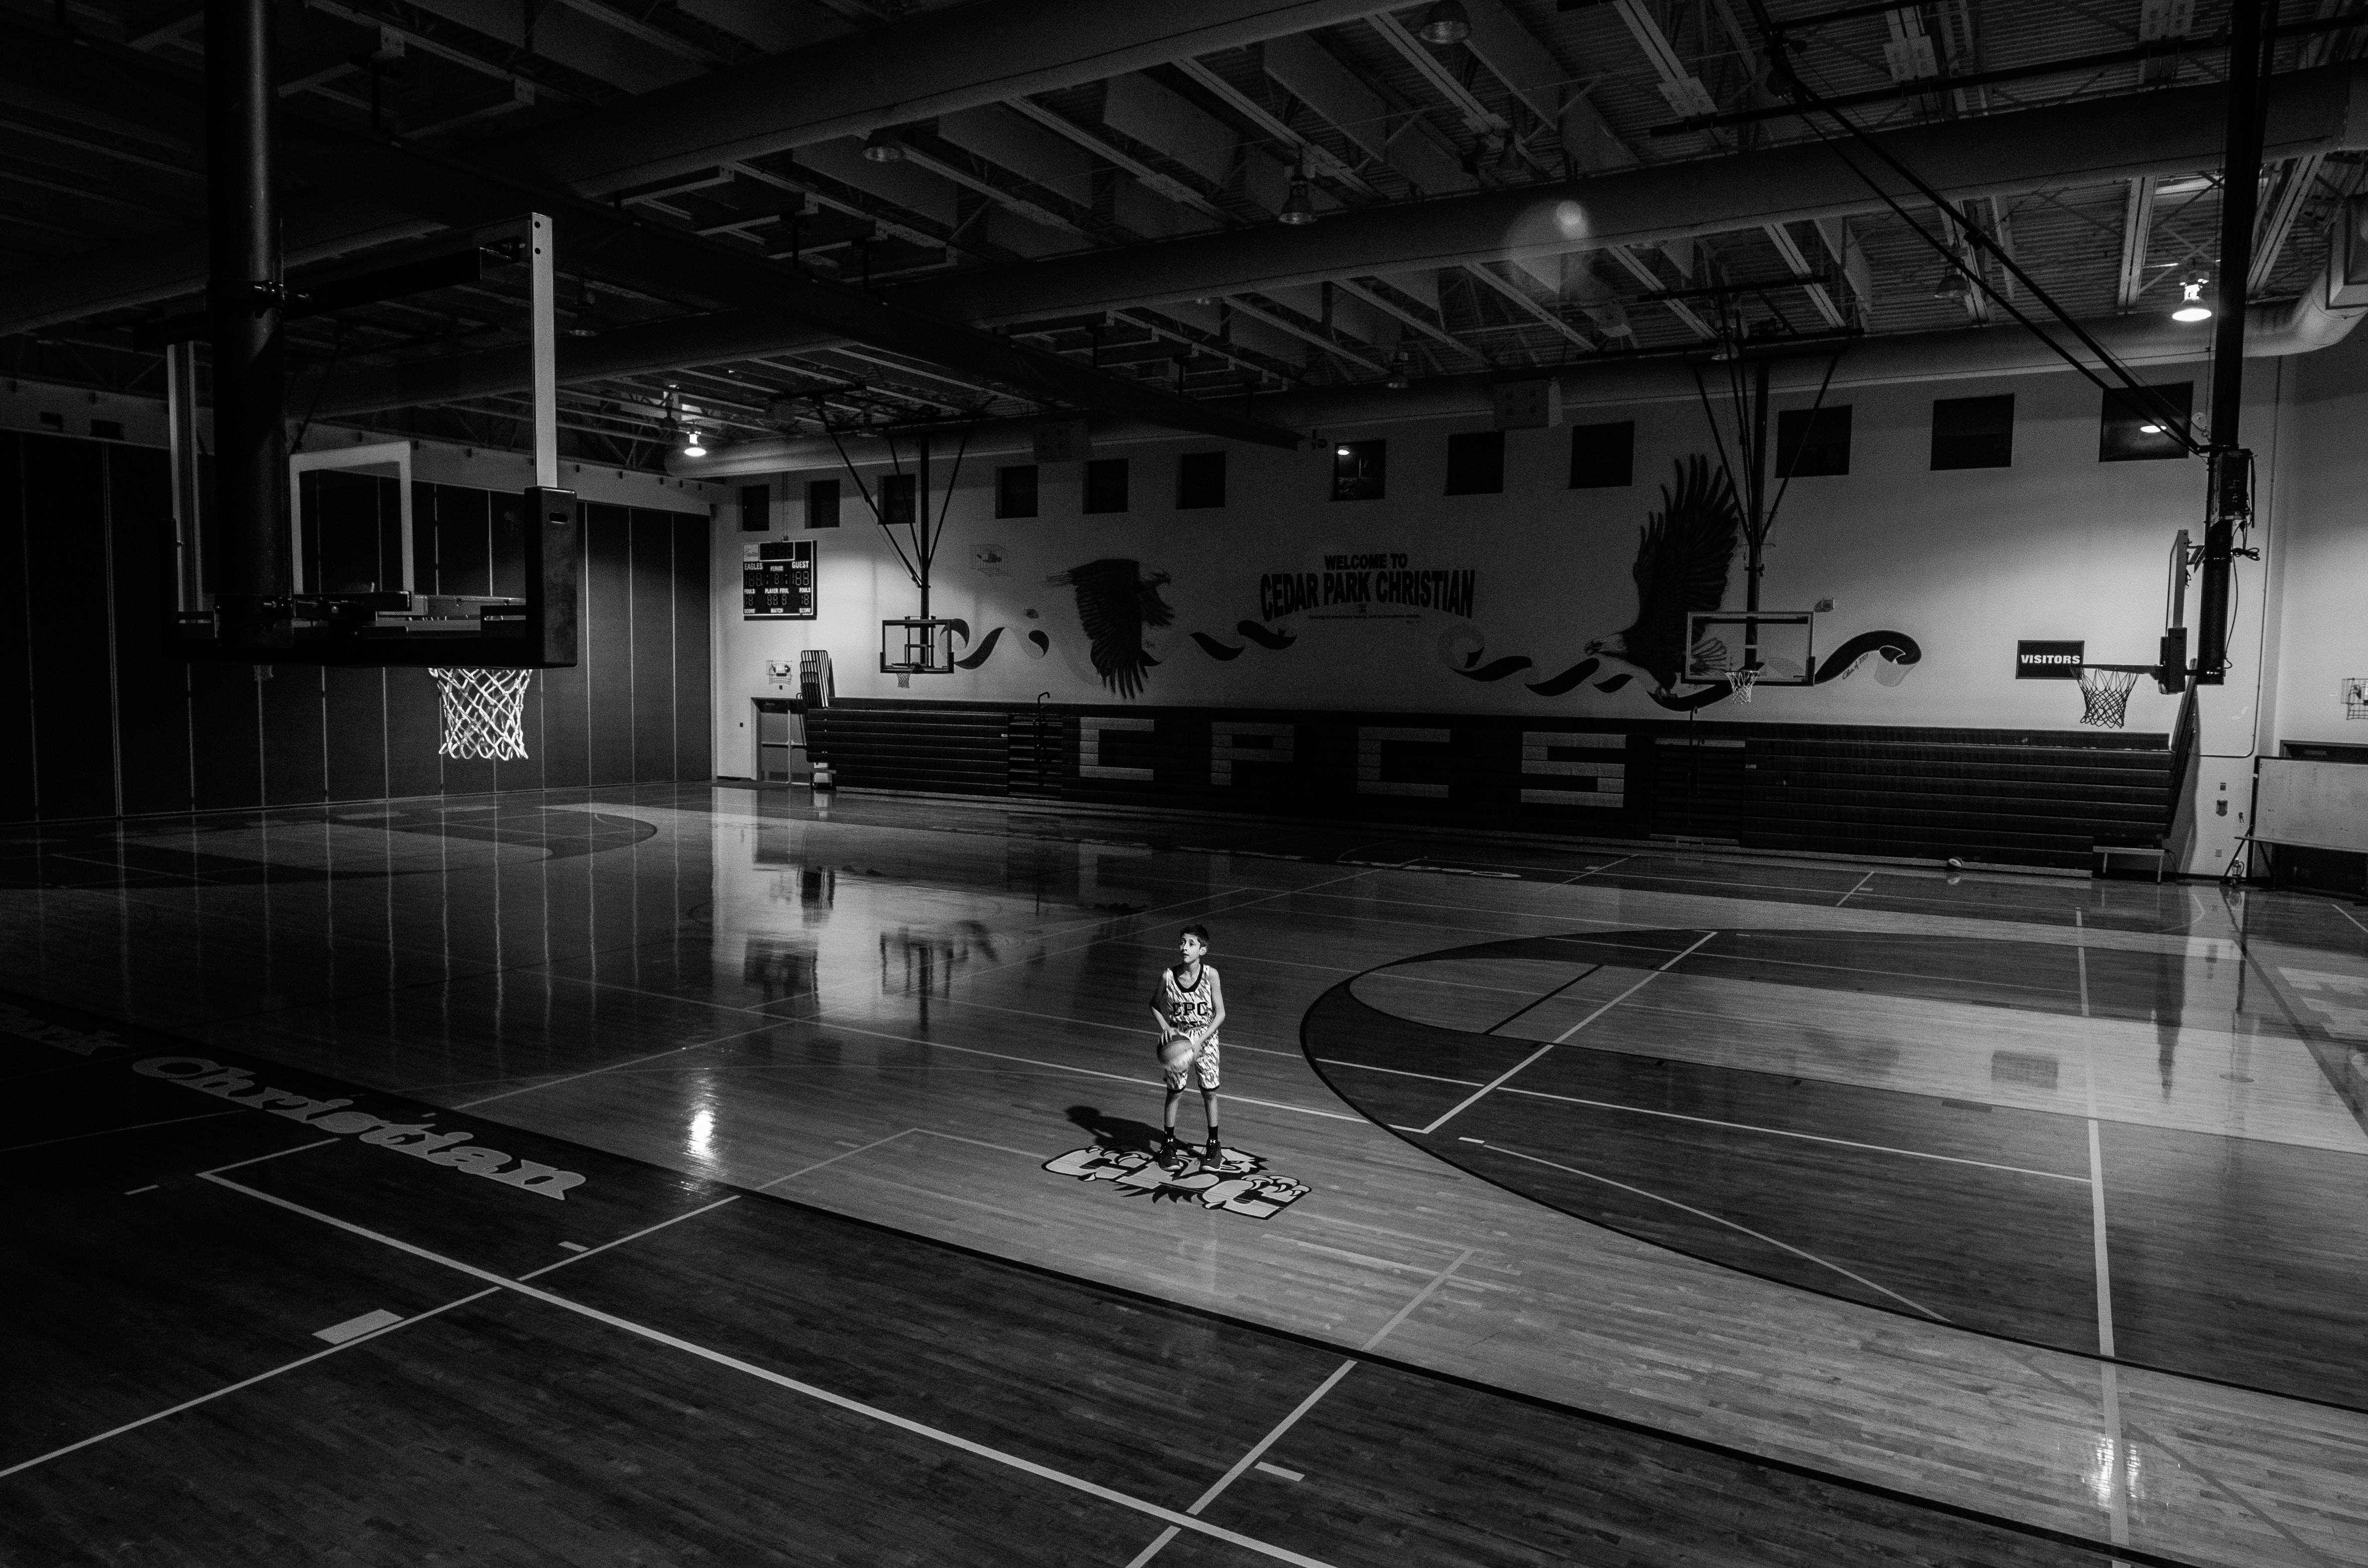
black, basketball court, black and white, monochrome, sport venue, basketball, room, floor, photography, architecture, flooring, building, monochrome photography, field house, style